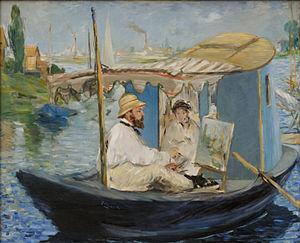
Claude Monet, né le 14 novembre 1840 à Paris et mort le 5 décembre 1926 à Giverny, est un peintre français et l’un des fondateurs de l'impressionnisme.
Une peinture « de plein air » est, le plus souvent, peinte « sur le motif » : une œuvre peinte à l'extérieur, dans la nature, devant le sujet comme l'ont fait les pré-impressionnistes et les impressionnistes, avec leur matériel. Tout peintre peut donc « peindre sur le motif » ou avoir l'attitude inverse : peindre dans l'atelier après avoir rapporté des croquis du sujet ou peindre d'après un modèle placé dans l'atelier ; on parle cette fois de « peinture de chevalet » ou de « peinture d'atelier ».
Camille Léonie Doncieux, née le 15 janvier 1847 à Lyon et morte le 5 septembre 1879 à Vétheuil, est un modèle français.